Moselle's 9th constituency

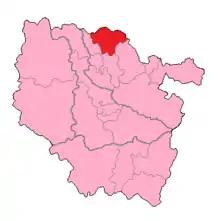
Moselle's 9th Constituency shown within Lorraine

The 9th constituency of Moselle is a French legislative constituency in the Moselle "département".